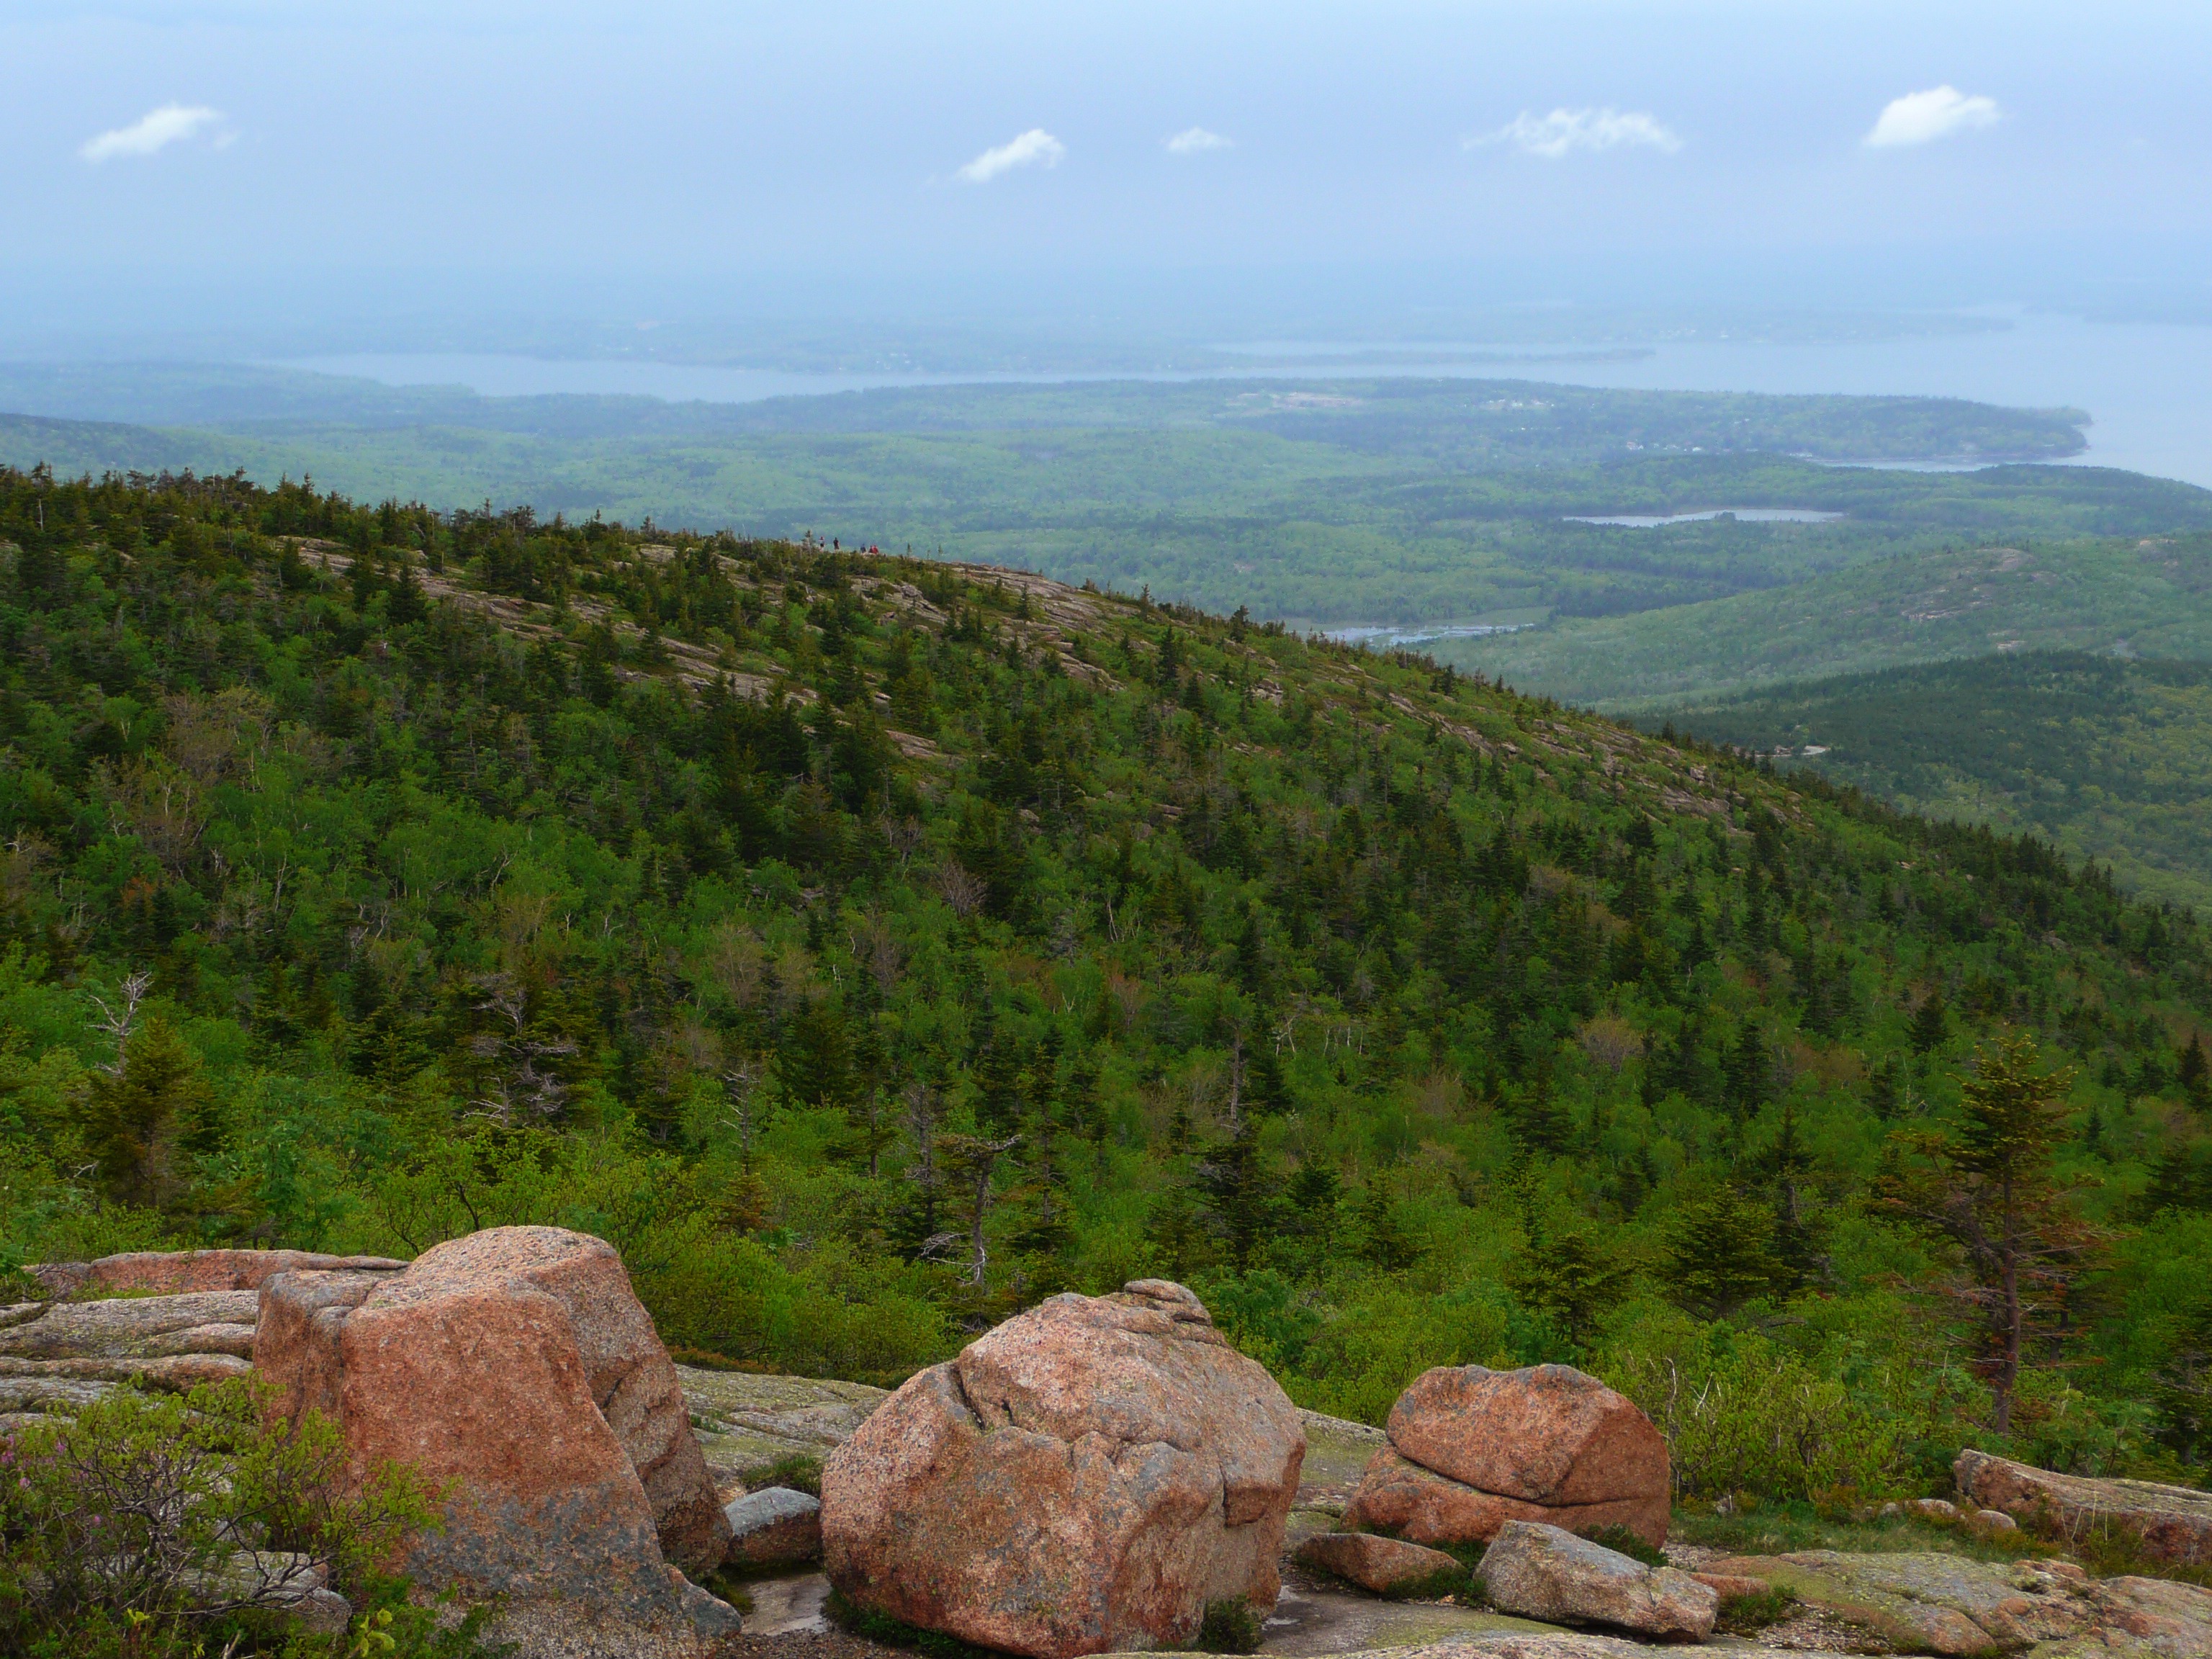
landscape, nature, forest, rock, wilderness, walking, mountain, trail, hill, adventure, valley, mountain range, cliff, scenery, weather, usa, island, terrain, ridge, geology, plateau, atlantic, fell, habitat, ecosystem, massachusetts, acadia national park, rolling hills, natural environment, geographical feature, mountainous landforms